Burning Sun scandal

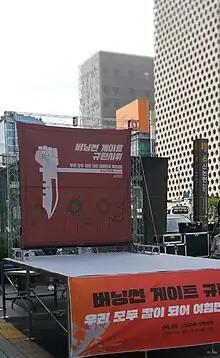
Protest rally, Sinnonhyeon Station Exit 6, (Le Méridien Hotel), Gangnam, May 25, 2019.

The scandal ignited public protests early in March 2019, and later, after police attempts to arrest Seungri and Yoo fell through. A May 17 press conference held by women's rights groups, in front of the SMPA, criticized the results of the three month Burning Sun investigation, conducted by some 152 officers, as "dismal", with allegations of the club's "cozy" ties with police, and the illegal filming of women and distribution still unresolved. Weekend rallies condemning the investigation's results started at the Blue House on May 19 and in Gangnam on May 25. Lee Taek-kwang, a professor at Kyung Hee University said, "The recent Burning Sun nightclub scandal exposed a culture that exploits women, which has brought about public rage." Months later, on November 6, members of seven civic and women's groups, including the Green Party Korea and the Korean Cyber Sexual Violence Response Center (KCSVRC) held a press conference and protest in front of the SMPA Jongno District building demanding the resignation of KNPA's Commissioner Min Gap-ryong, criticizing the police investigations of the Jang Ja-yeon and Burning sun cases as biased and poorly conducted.